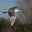
Label: bird